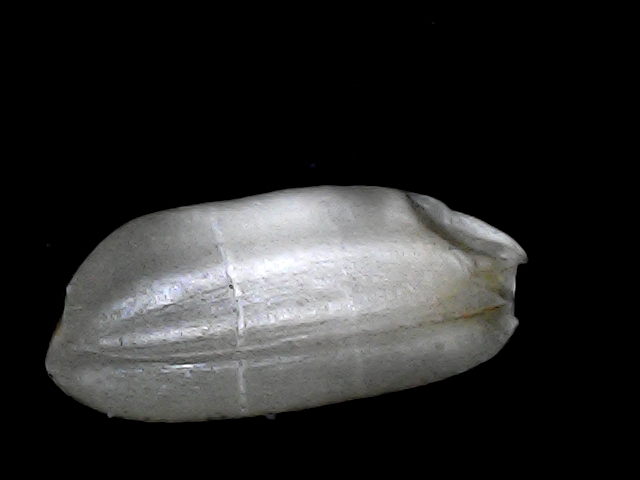
Rice variety: BD33